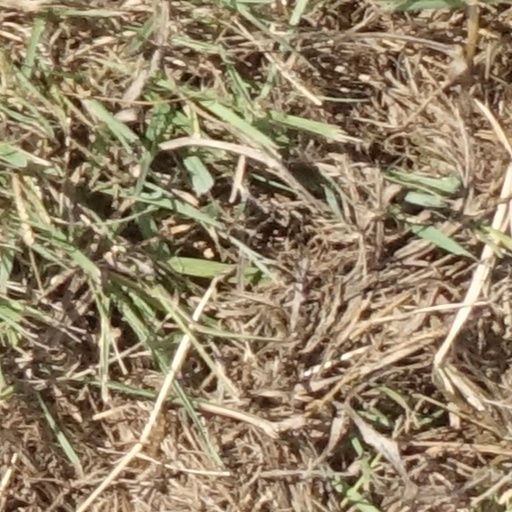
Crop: sorghum